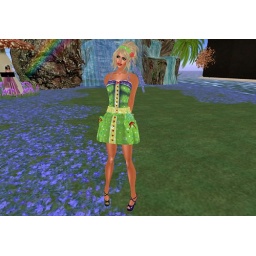
Florentine Rau modeling Billie Jean green dress by Stitch by Stitch part of the Michael Jackson collection.